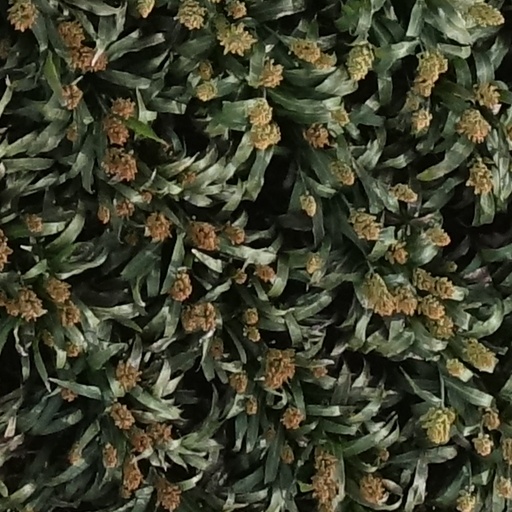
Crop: sorghum